Kurt Gidley

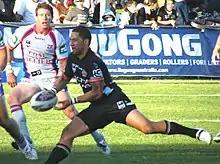
Gidley trying to tackle Benji Marshall in 2009

In May 2009, he was named as captain and to represent New South Wales in the opening State of Origin match on 3 June 2009, in Melbourne. In the 2009 season Kurt Gidley again led the club's season in points as the Knights finished 7th after a good year. Kurt also achieved the second best percentage of kicking goals, with 82.1%, only being beaten by Michael Gordon with 93.4%. In November 2009, he was named in the Australian national team to take part in the 2009 Four Nations. In Australia's opening game of the tournament against New Zealand he played as the 17th man utility, making an impact in the last quarter of the game. In game three against France, he was chosen to replace regular Billy Slater who was rested along with others. He successfully converted two goals which played part in the final 42–4 Australian win. On 7 November, Gidley was chosen on the interchange bench for the Four Nations final played in Leeds in which the Kangaroos thrashed England 46–16. He was brought on into the s to replace an injured Justin Hodges early in the game.